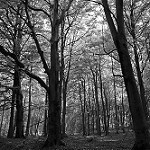
Label: B & W